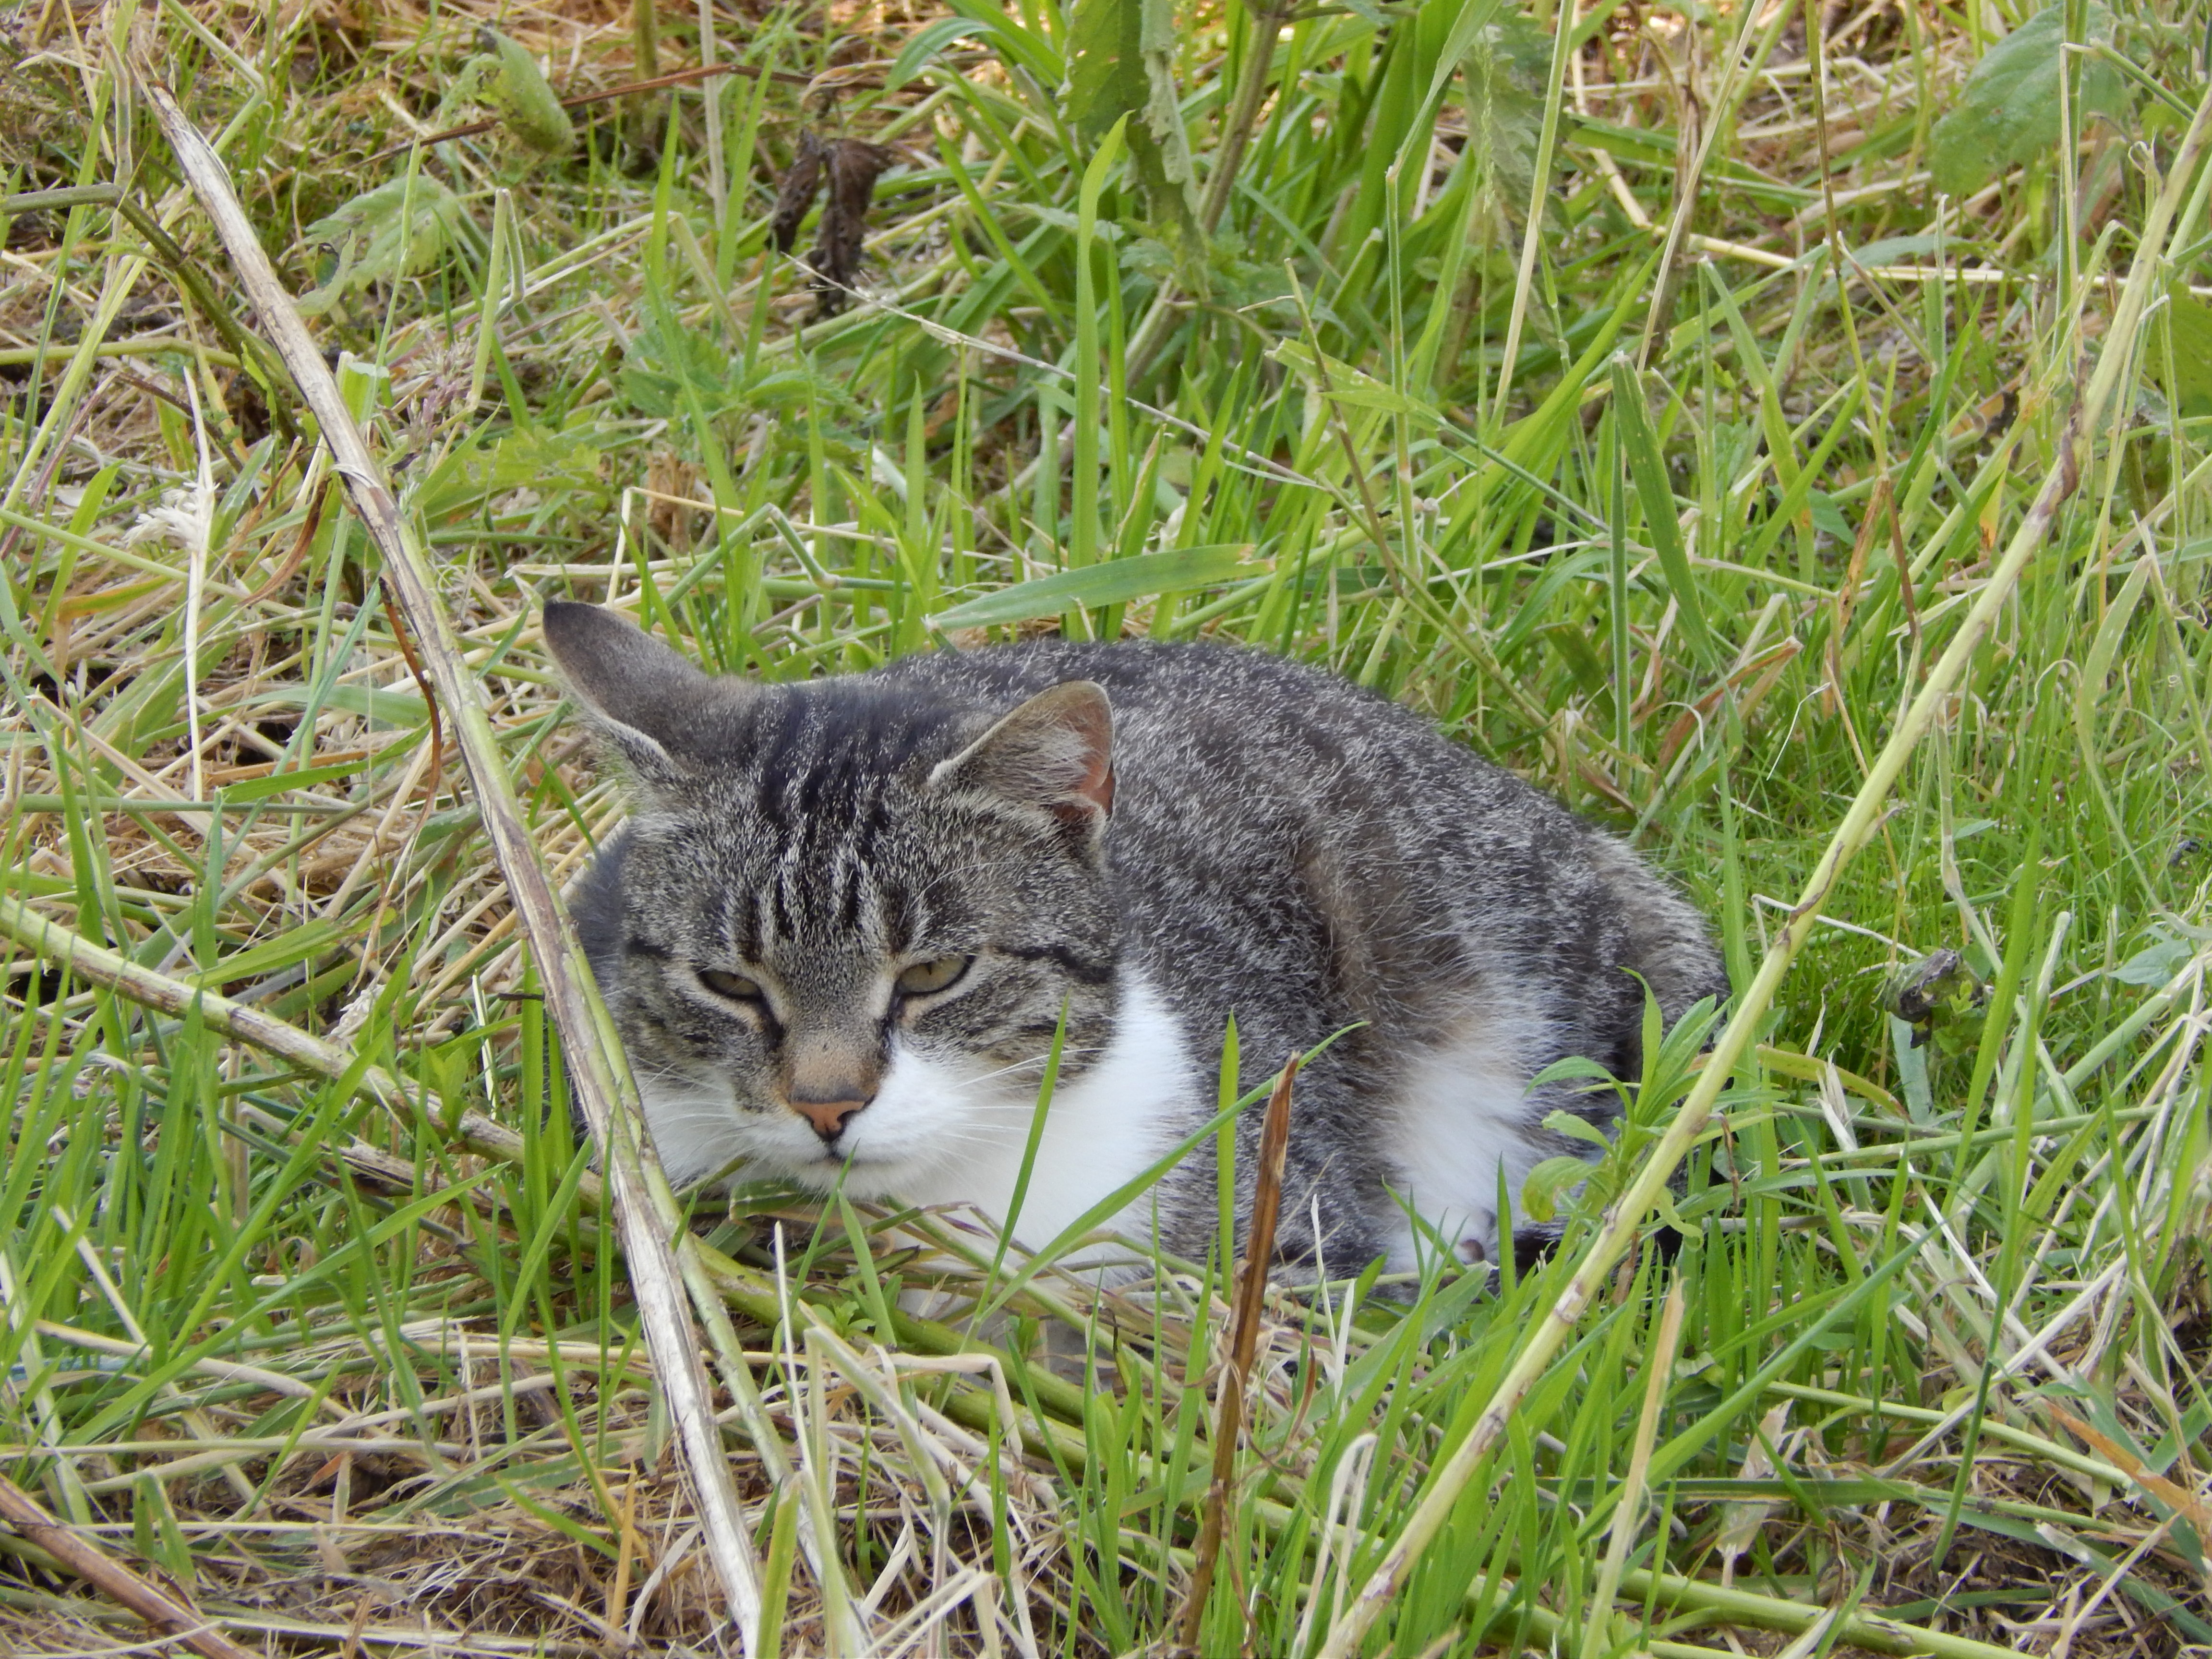
grass, wildlife, kitten, cat, mammal, rest, fauna, whiskers, beast, vertebrate, tabby cat, european shorthair, wild cat, small to medium sized cats, cat like mammal